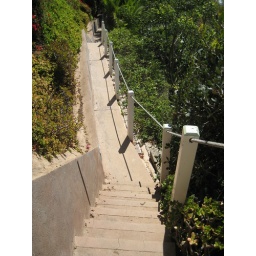
Steps to the sand at an ocean front film location home in Malibu